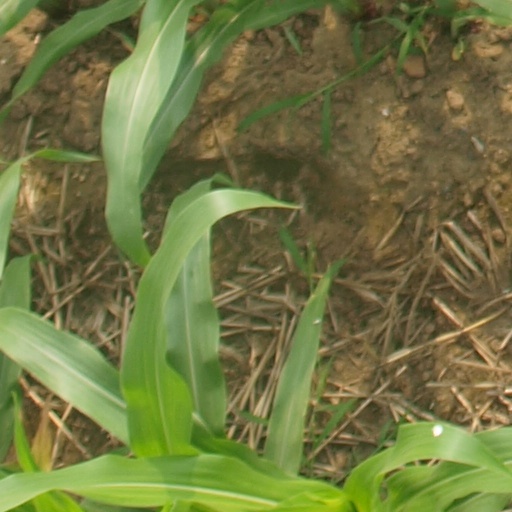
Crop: maize; corn